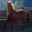
Label: horse